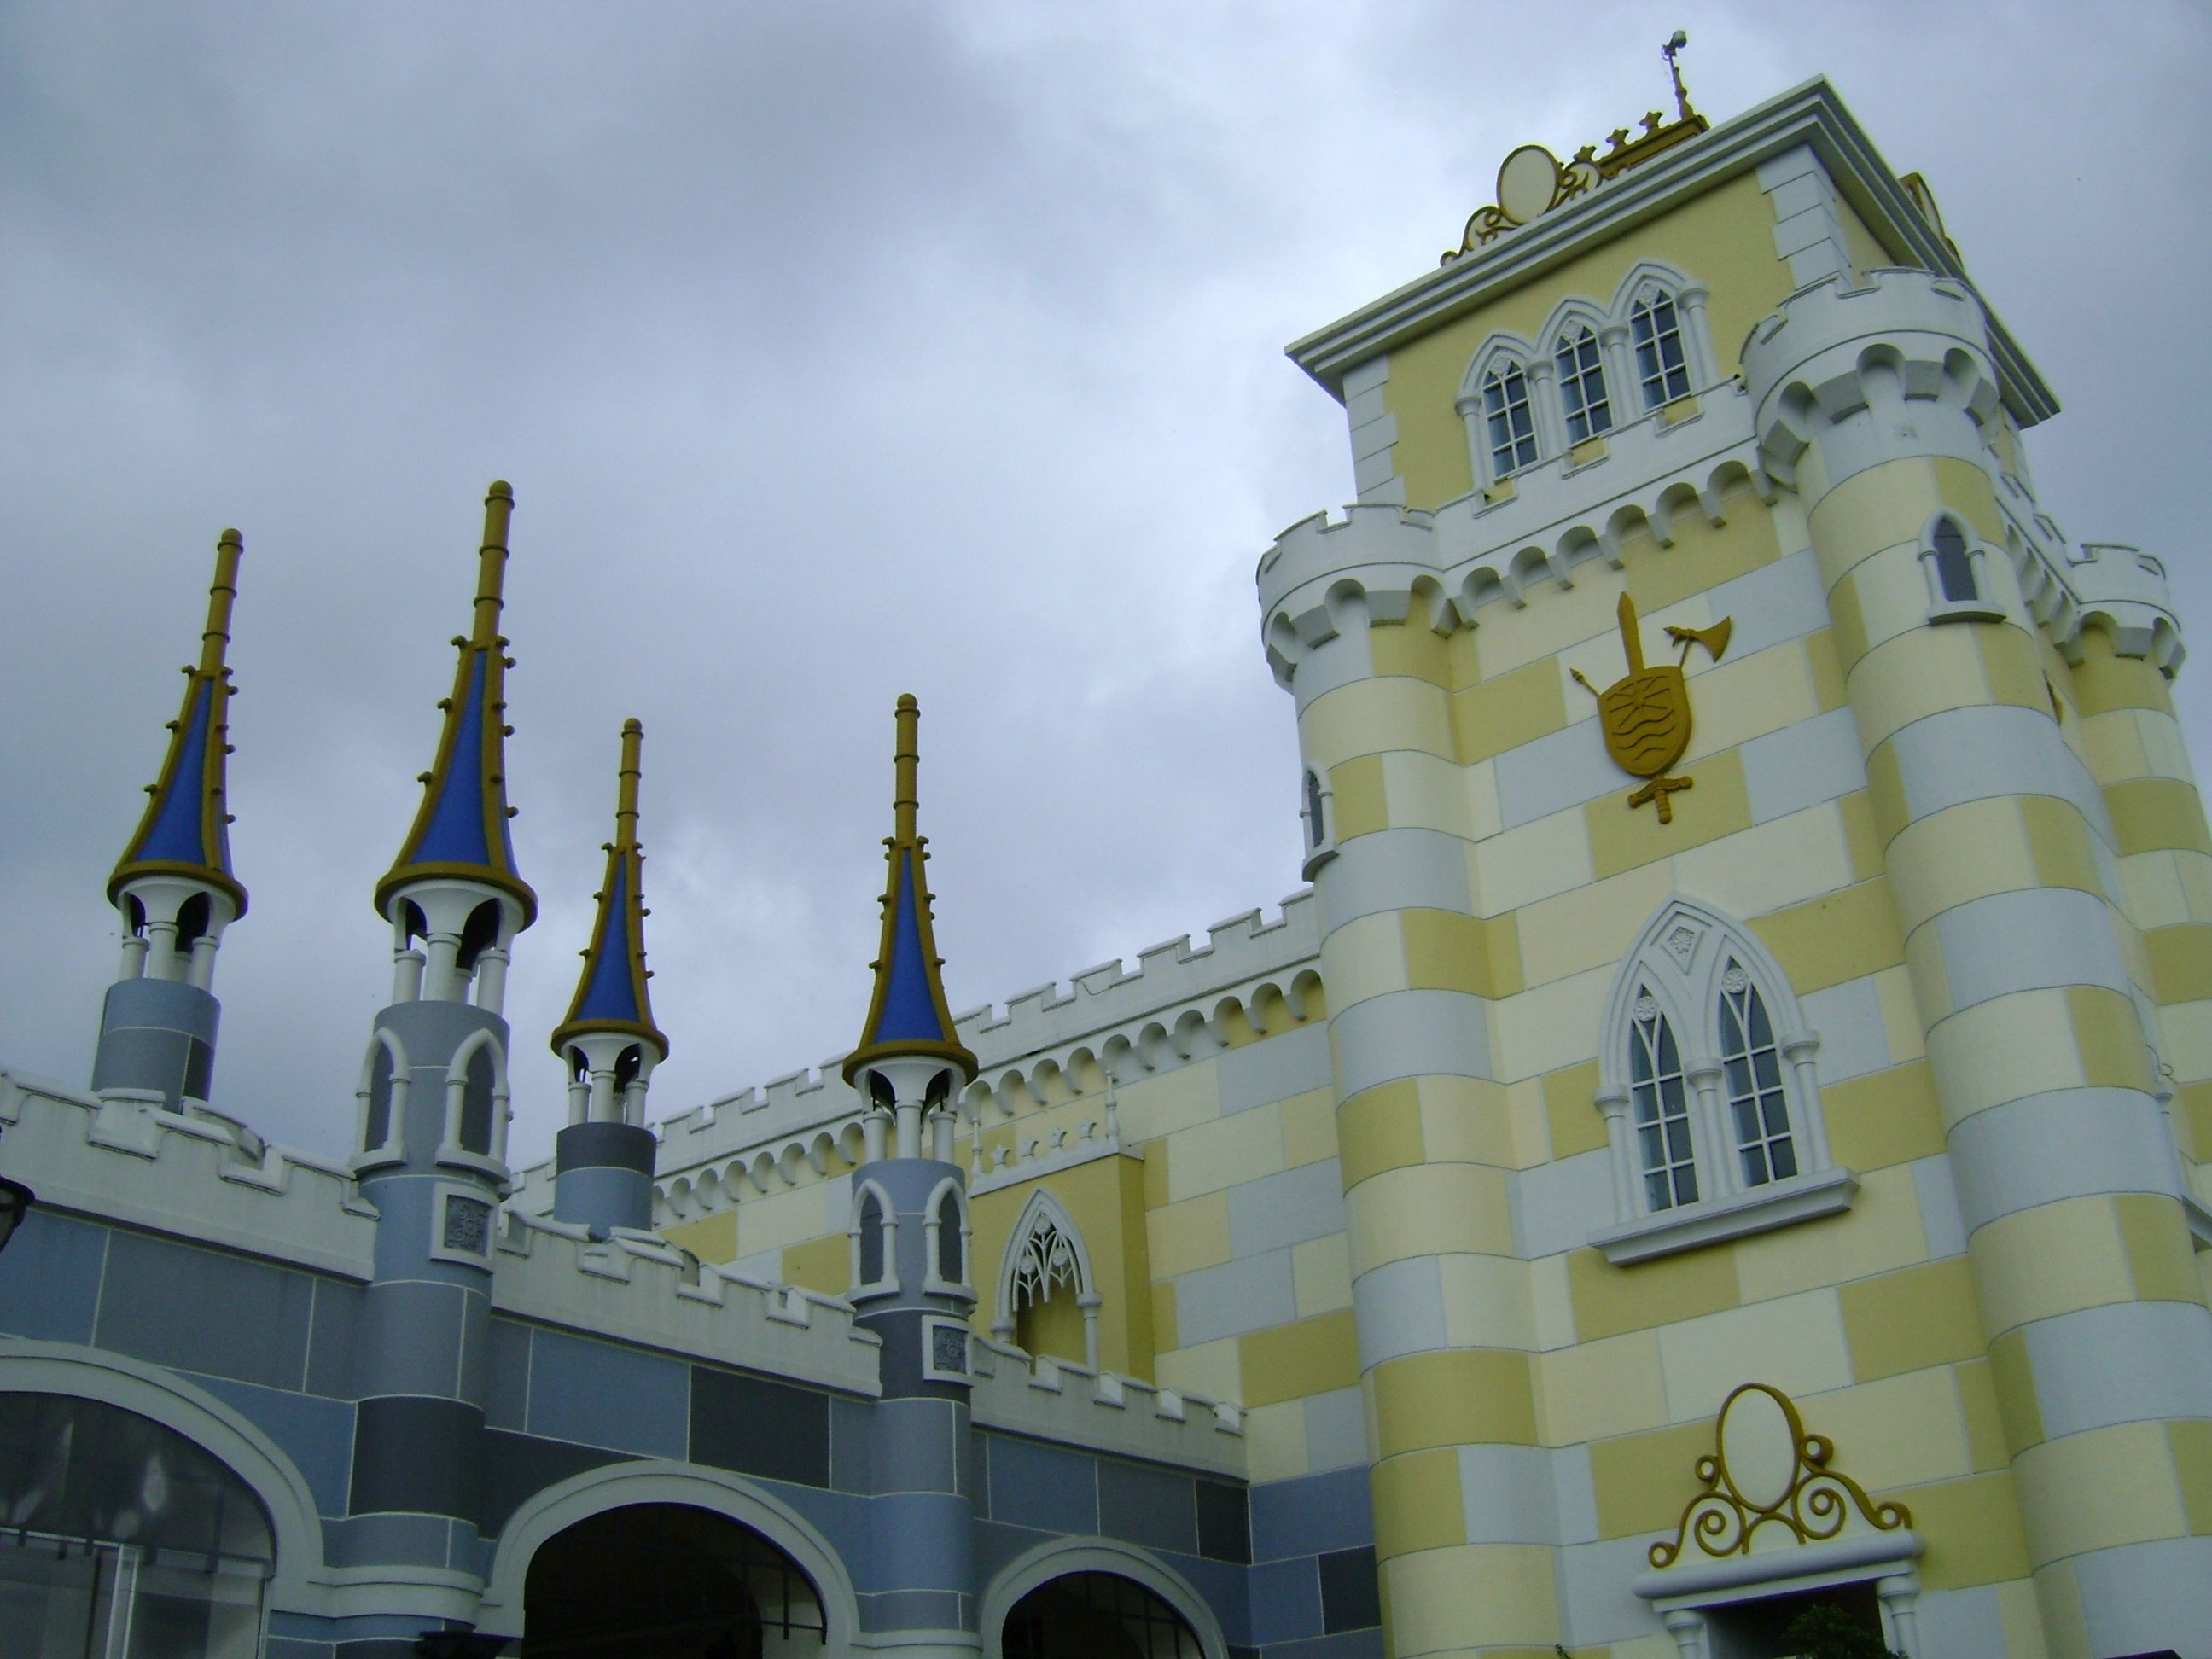
architecture, sky, cloudy, building, wall, stone, travel, castle, landmark, cathedral, tourism, place of worship, monastery, mosque, tours